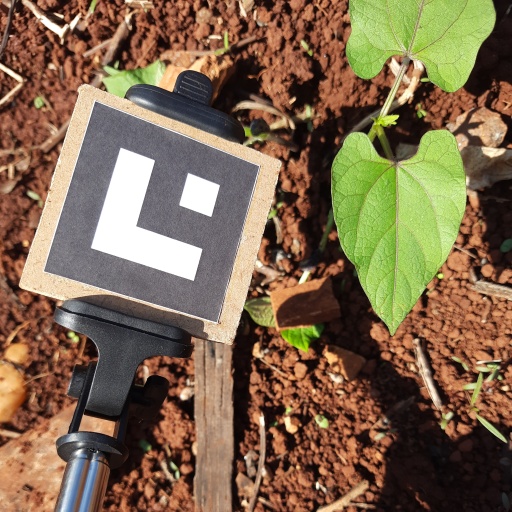
Observations: flat surface, no eating holes, under sunlight